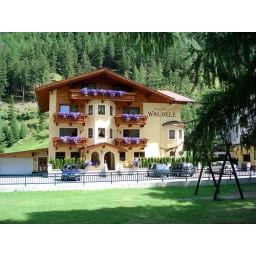
Waldele is a very beautifull appartment in Solden.We had a bedroom, bathroom, kitchen en diningroom. Also a balcony with a spectaculair view.